Interstate 376

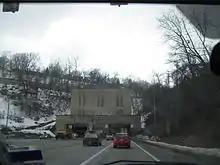
I-376 westbound at the Squirrel Hill Tunnel

Parkway East exits the city of Pittsburgh near the southeastern corner of Frick Park, and US 30 leaves the freeway shortly thereafter at PA 8 in the suburb of Wilkinsburg. I-376 and US 22 (now fully signed) continue in a generally easterly direction through Churchill, Wilkins Township, Penn Hills, and finally Monroeville, where I-376 ends at an interchange with the Pennsylvania Turnpike and US 22 Bus. US 22 continues east from this interchange on the William Penn Highway toward Murrysville.